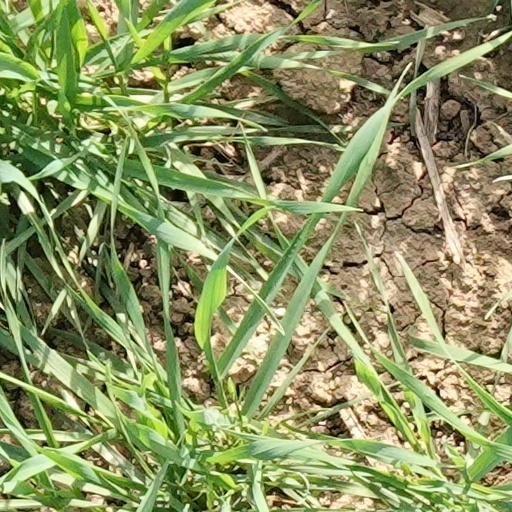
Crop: wheat